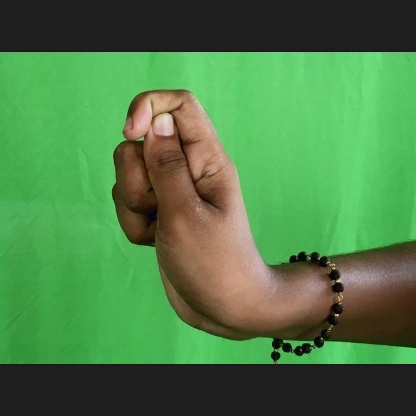
Mudra: Kapith